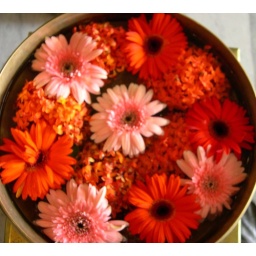
Flower Arrangement in a bowl of water